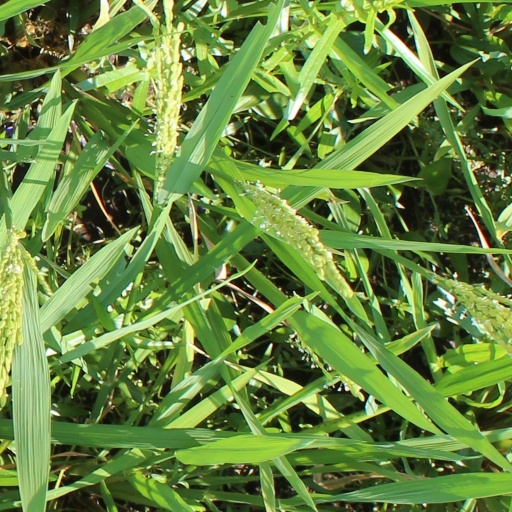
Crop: rice